Roy Jenkins

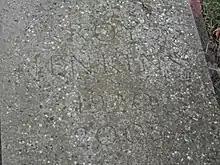
Jenkins' grave in Cat Street cemetery, East Hendred, Oxfordshire

In an interview with "The Times" in January 1977, Jenkins said that: "My wish is to build an effective united Europe. ... I want to move towards a more effectively organized Europe politically and economically and as far as I am concerned I want to go faster, not slower". The main development overseen by the Jenkins Commission was the development of the Economic and Monetary Union of the European Union from 1977, which began in 1979 as the European Monetary System, a forerunner of the Single Currency or Euro. His biographer calls Jenkins "the godfather of the euro" and claims that among his successors only Jacques Delors has made more impact.